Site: brandenburg
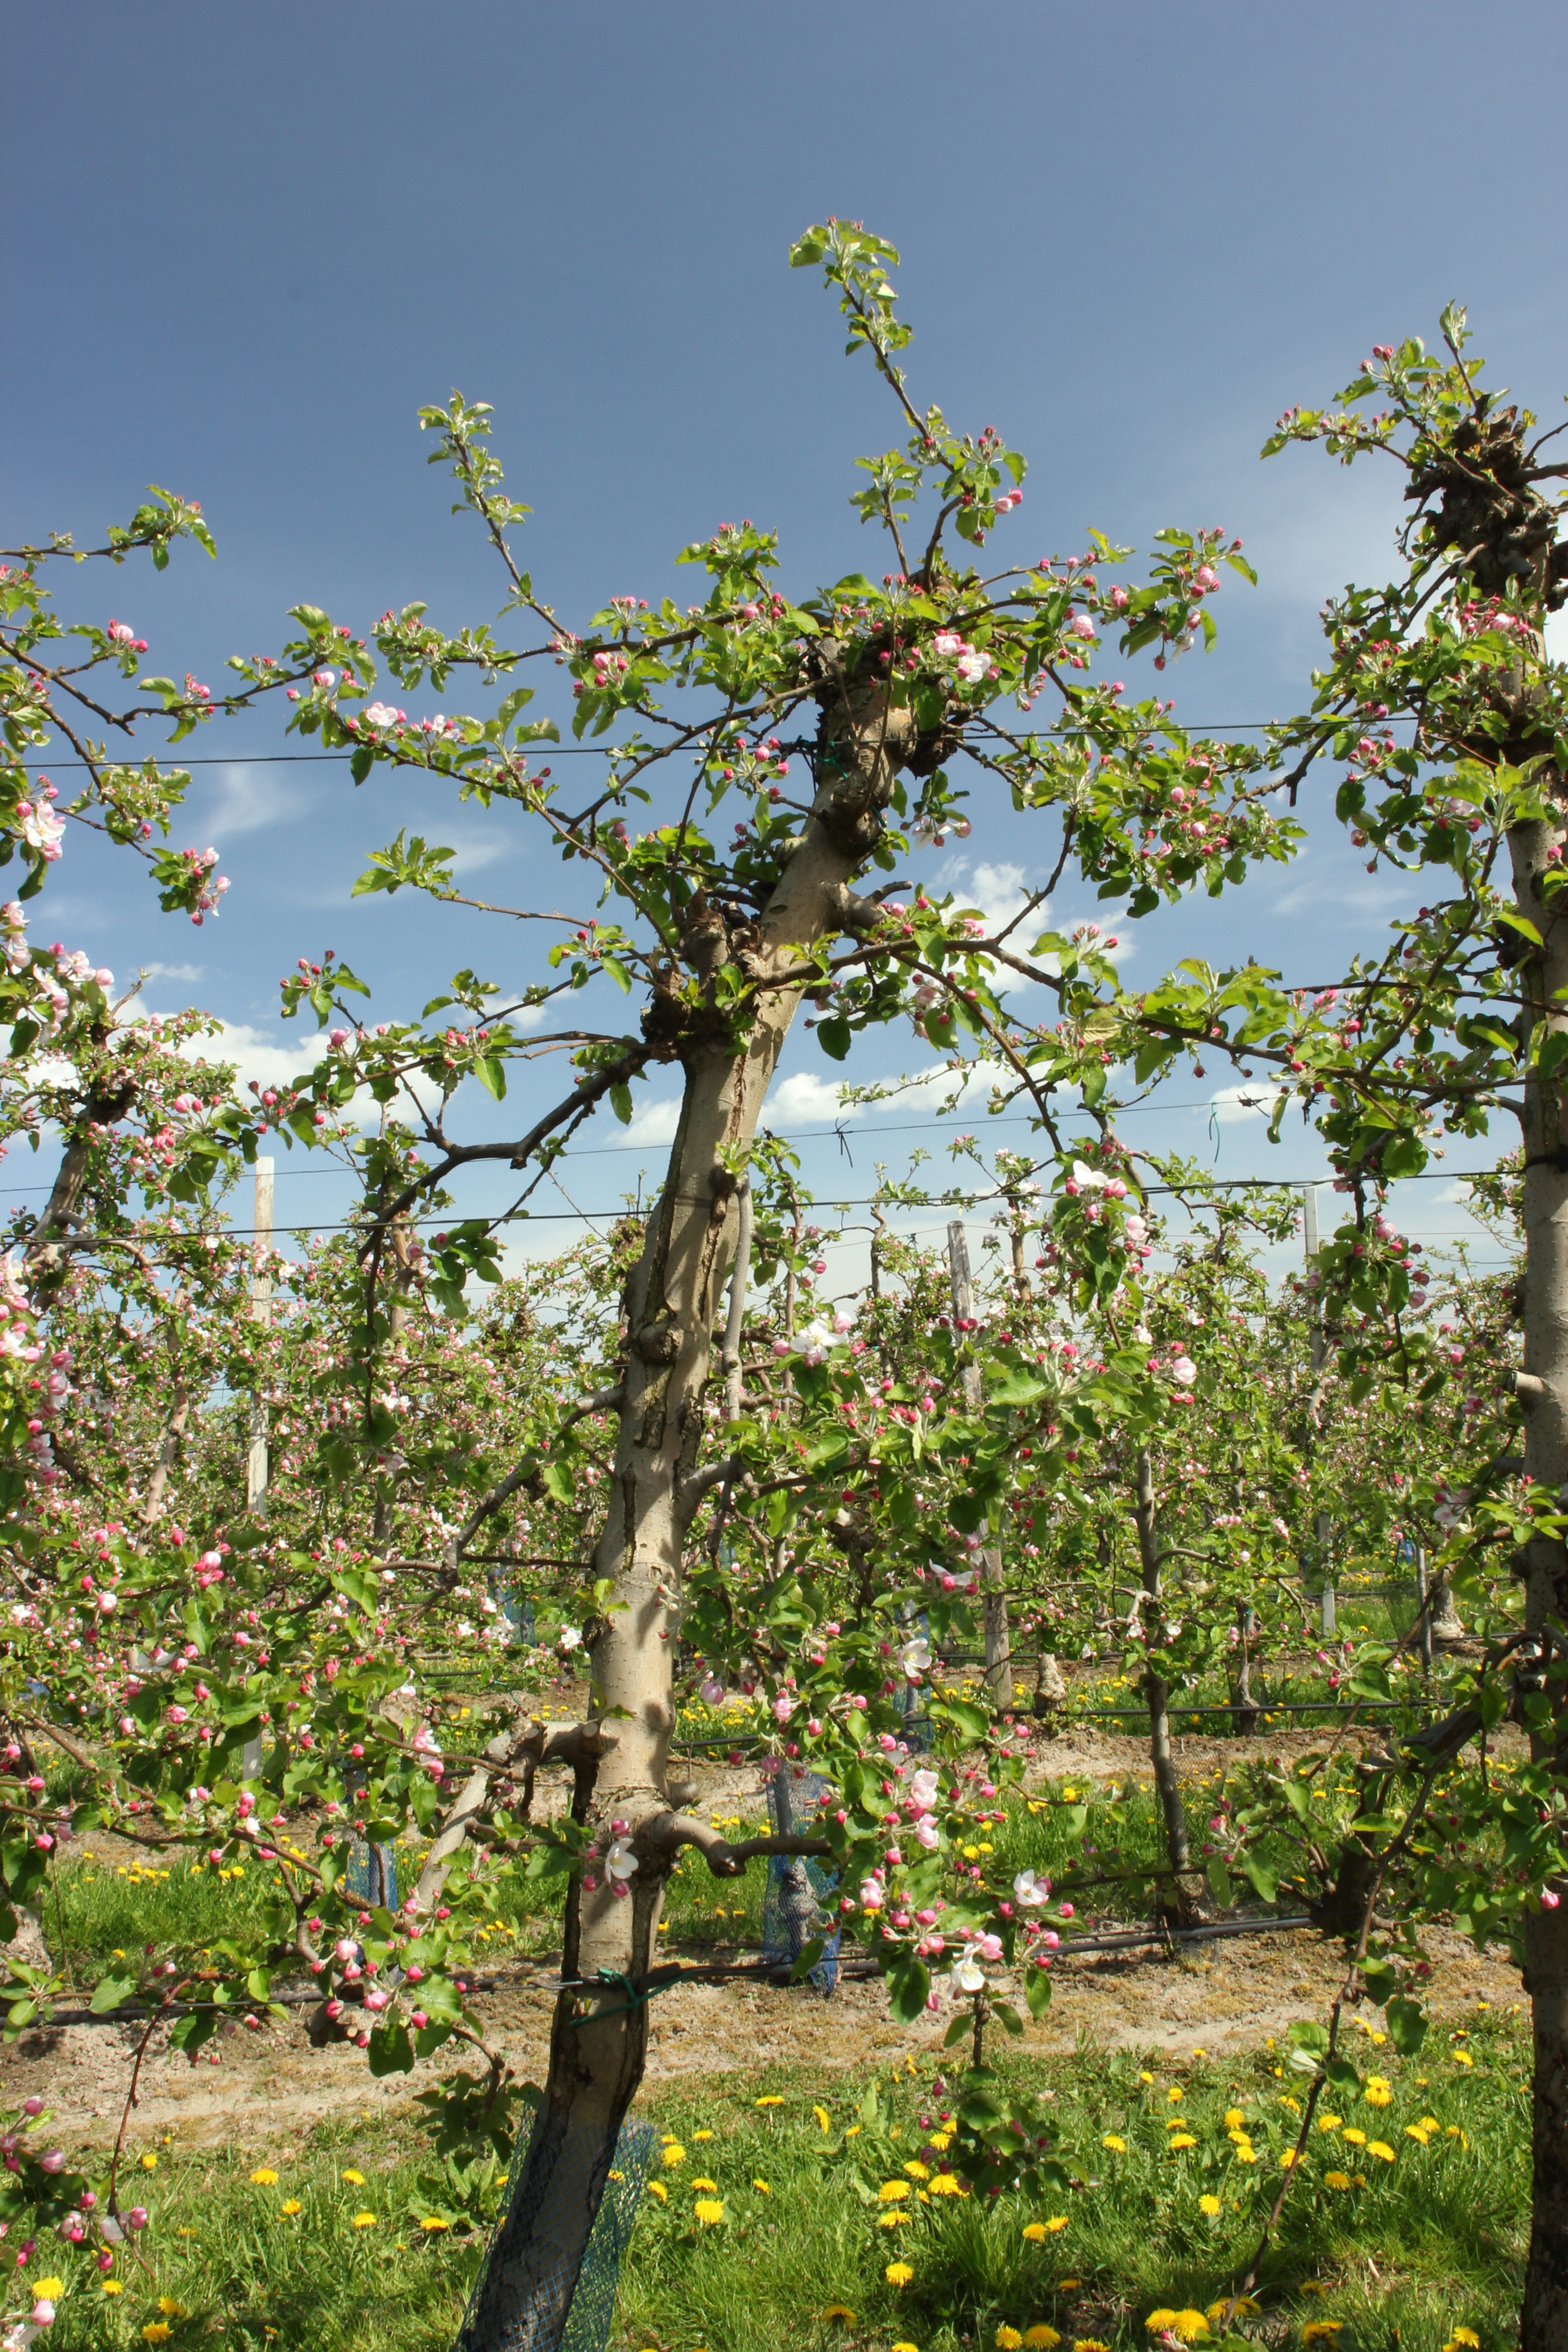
Growth stage (BBCH 57): Inflorescence emergence